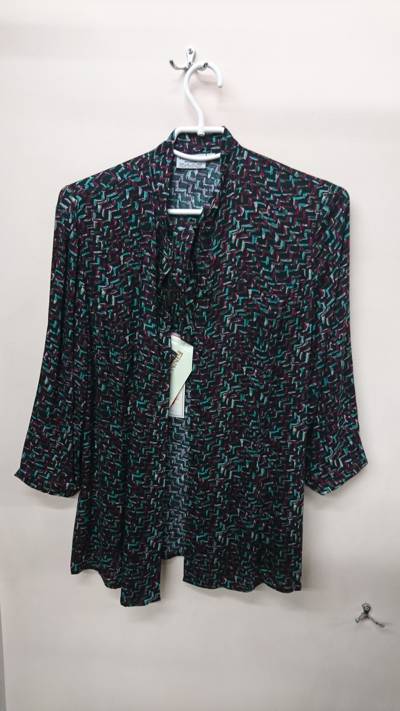
Waste category: clothes